Canelazo

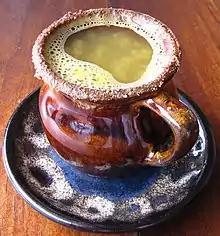
A cup of Colombian canelazo

Canelazo is a hot alcoholic beverage consumed in the Andean highlands of Colombia, Ecuador, Peru and northern Argentina.